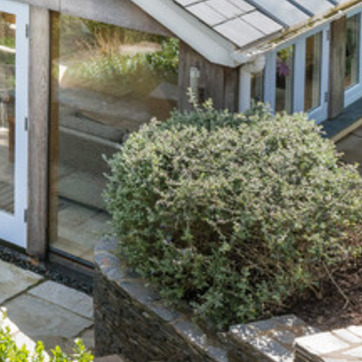
Material: foliage